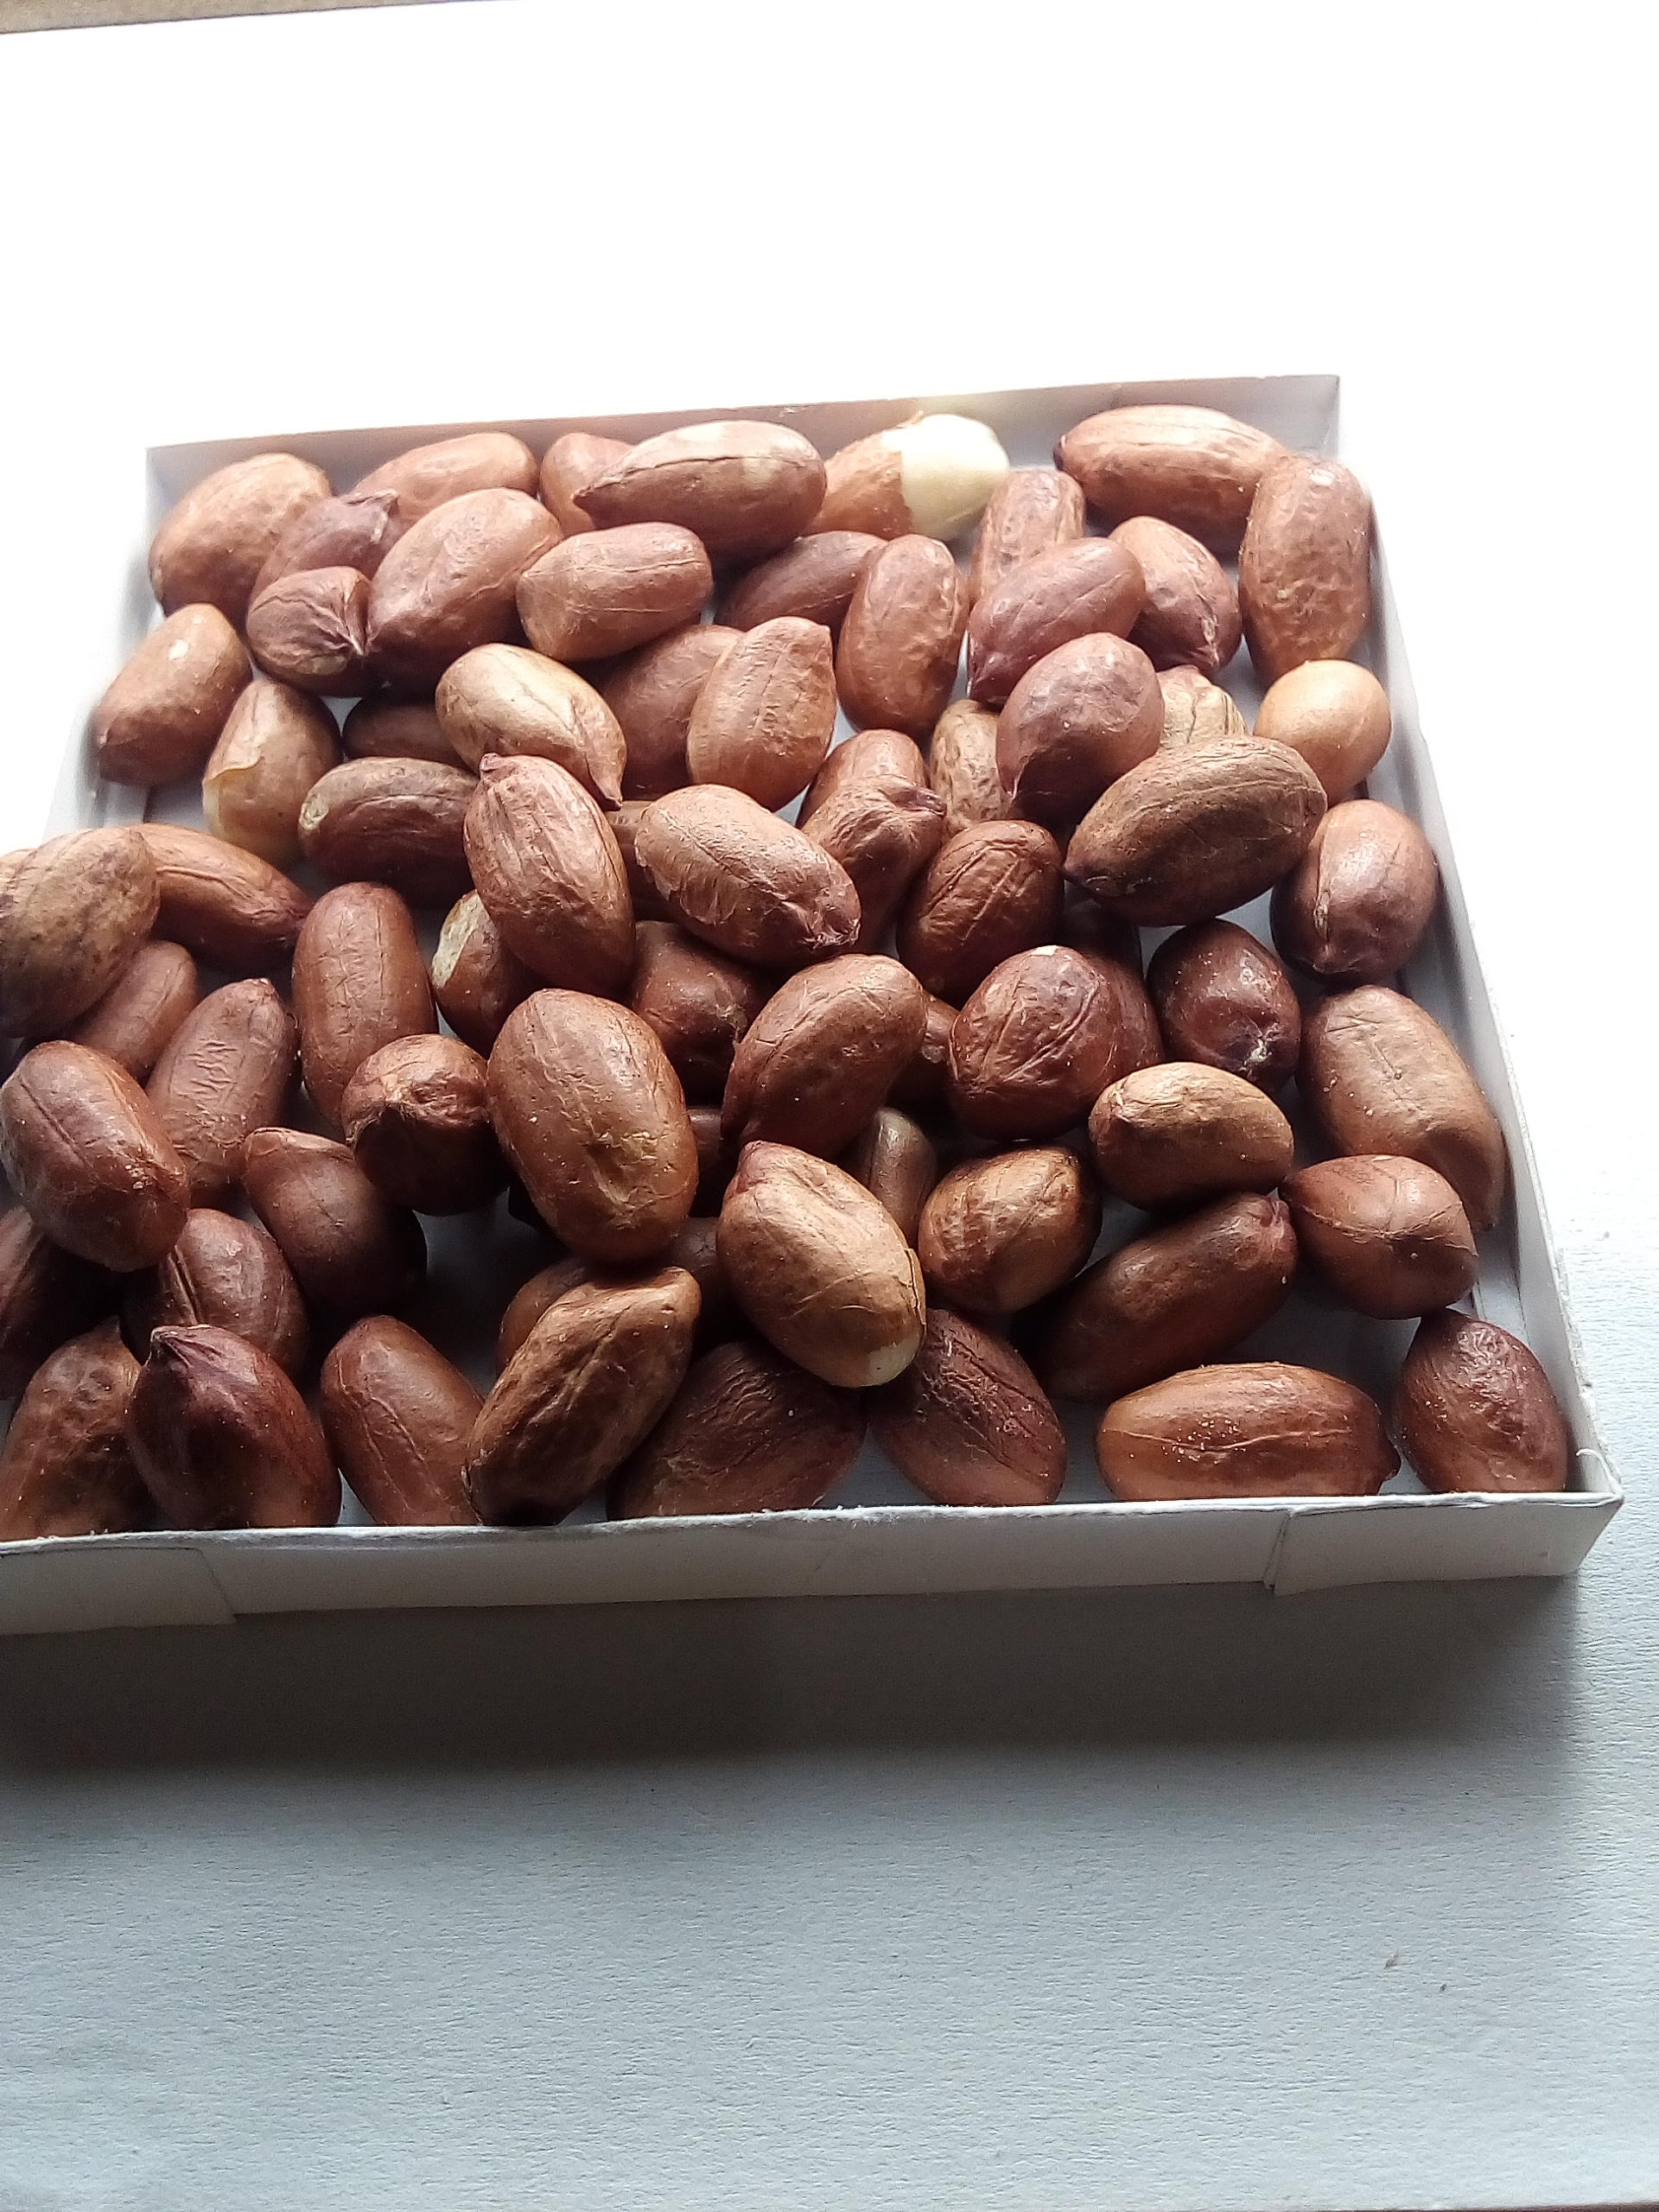
Rice seed variety: Unknown